Sergio Pérez

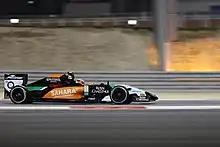
Pérez at the 2014 Bahrain Grand Prix where he achieved his first podium finish since the season, with third place in the race

On 28 September 2012, Lewis Hamilton's decision to leave McLaren for Mercedes in 2013 was announced, and Pérez was subsequently confirmed as Hamilton's replacement. He also replaced Hamilton in McLaren's cartoon "Tooned". This also ended Pérez' association with Ferrari, as he was released from its driver academy.